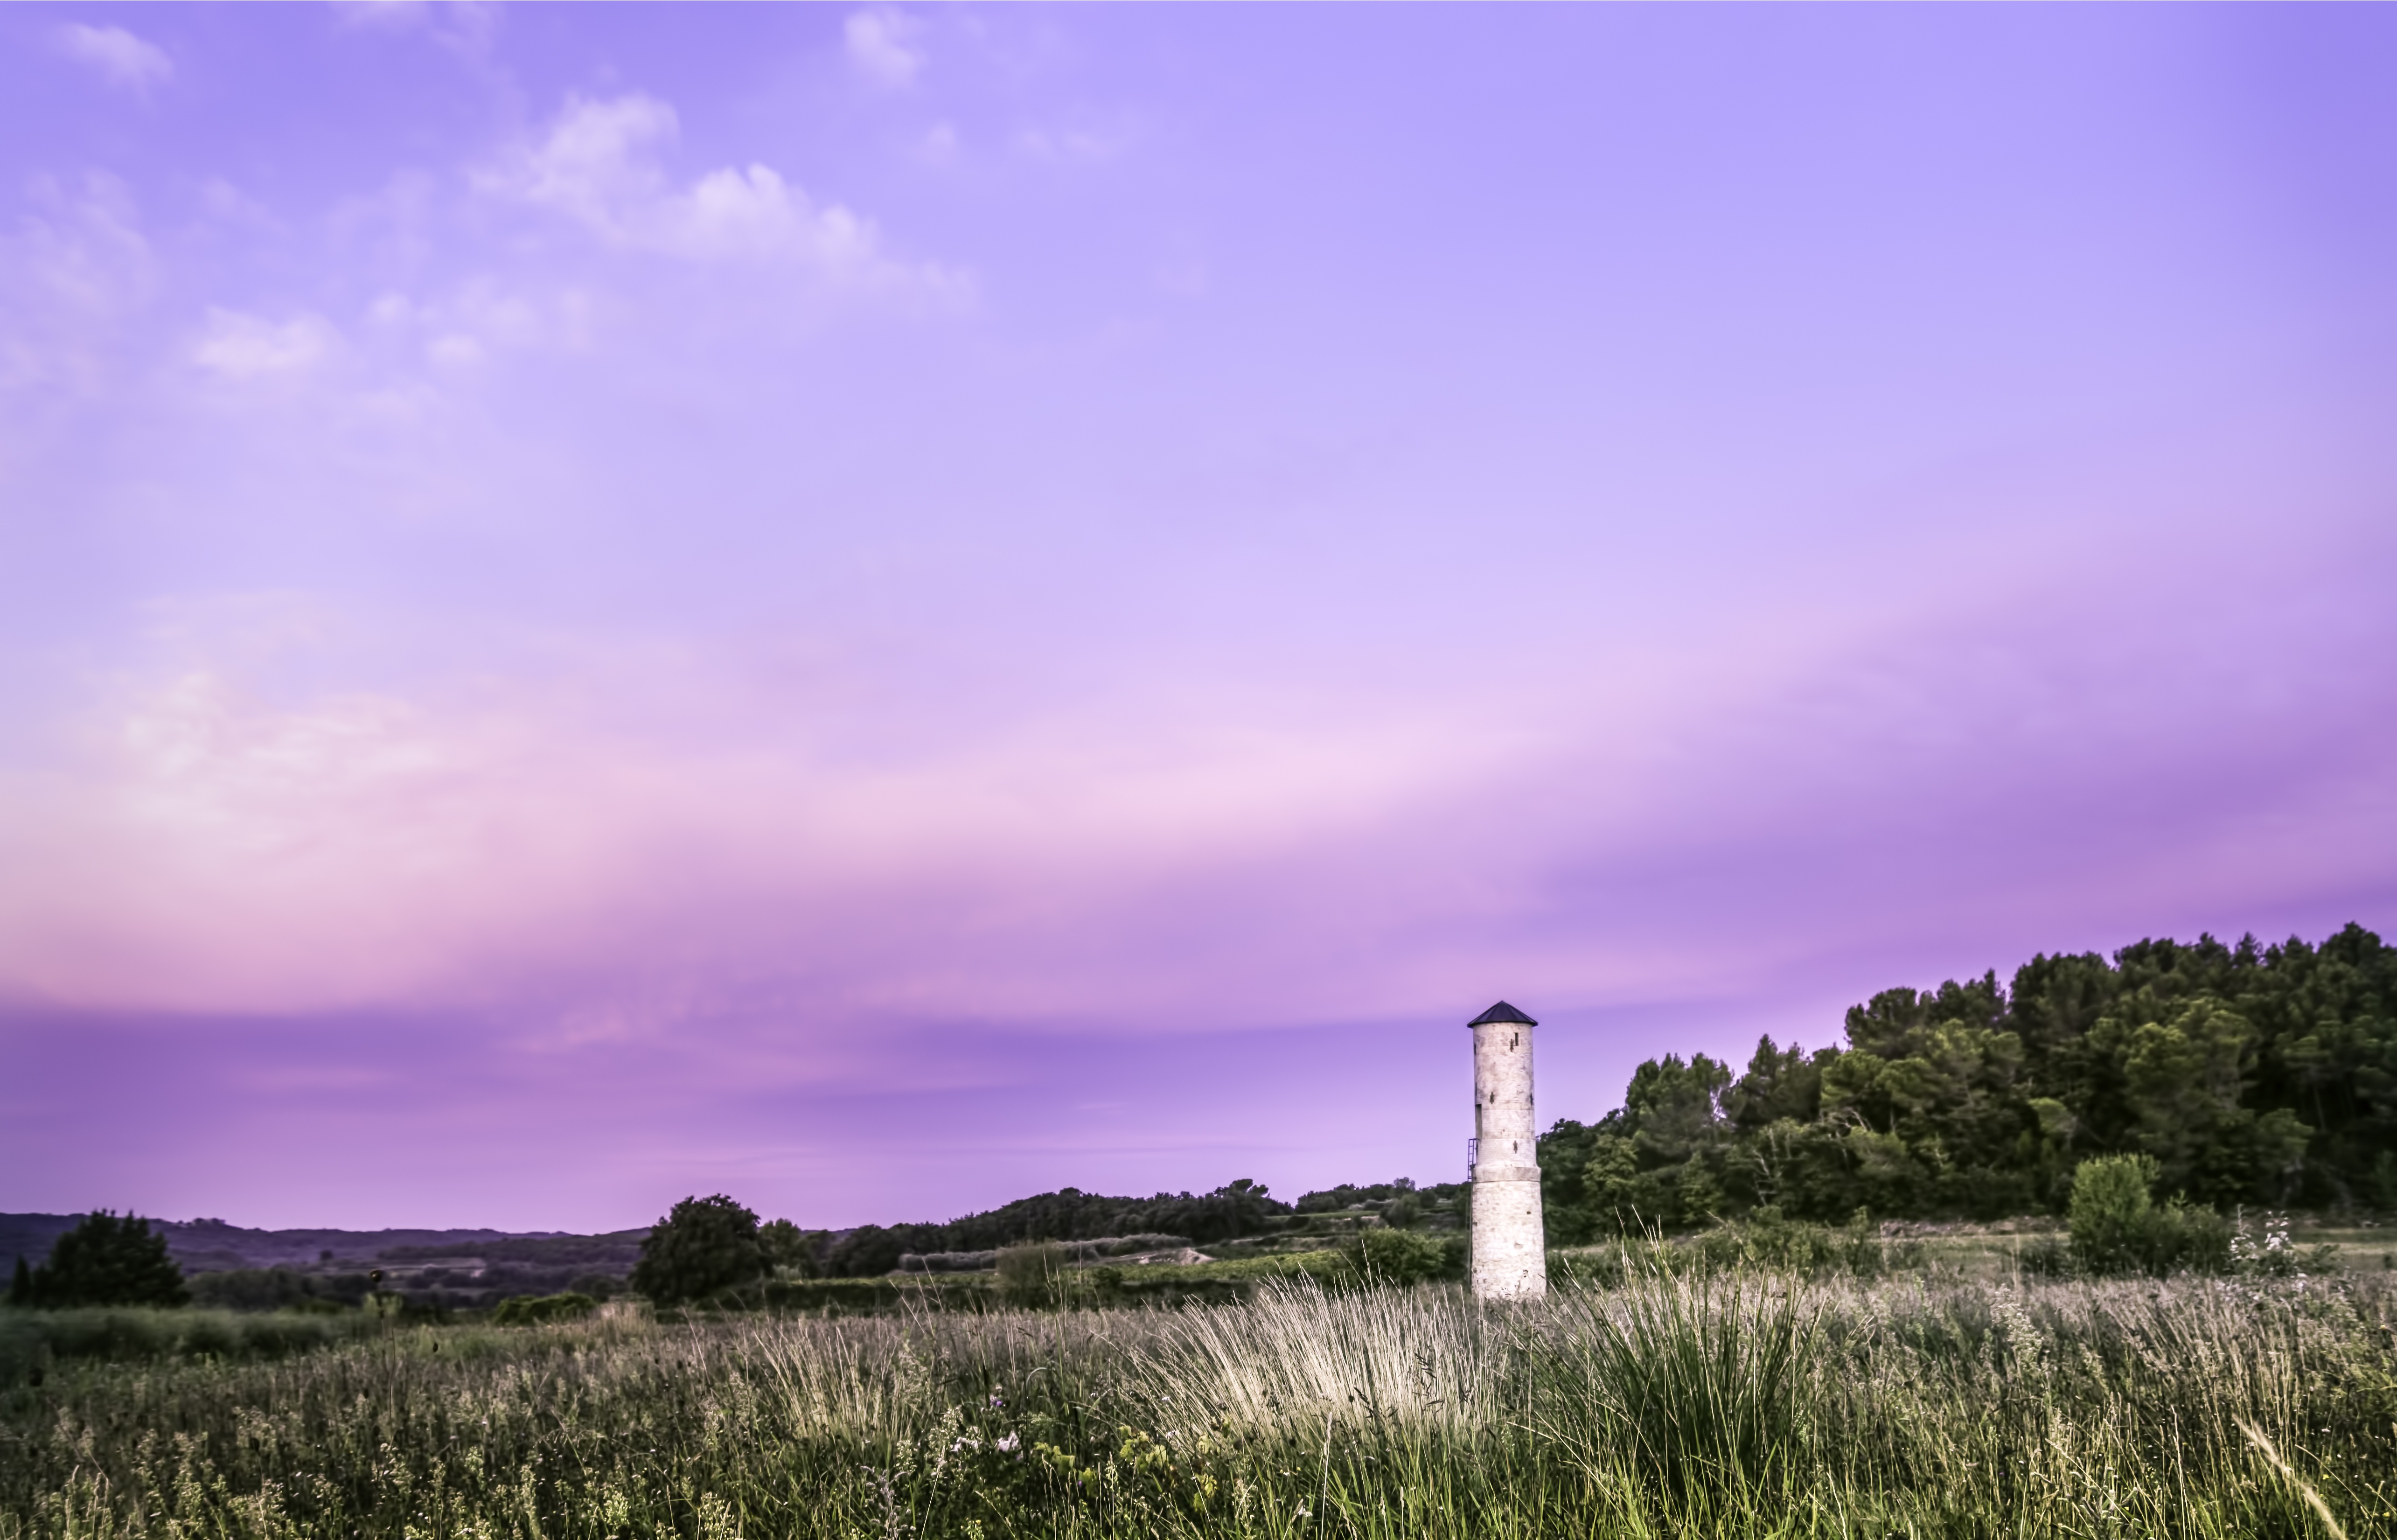
landscape, grass, horizon, cloud, sky, sunrise, sunset, field, meadow, prairie, sunlight, morning, hill, purple, wind, dawn, country, dusk, evening, tower, blue, agriculture, plain, water tower, september, the sky, rural area, the clouds, meteorological phenomenon, purple sky, atmospheric phenomenon